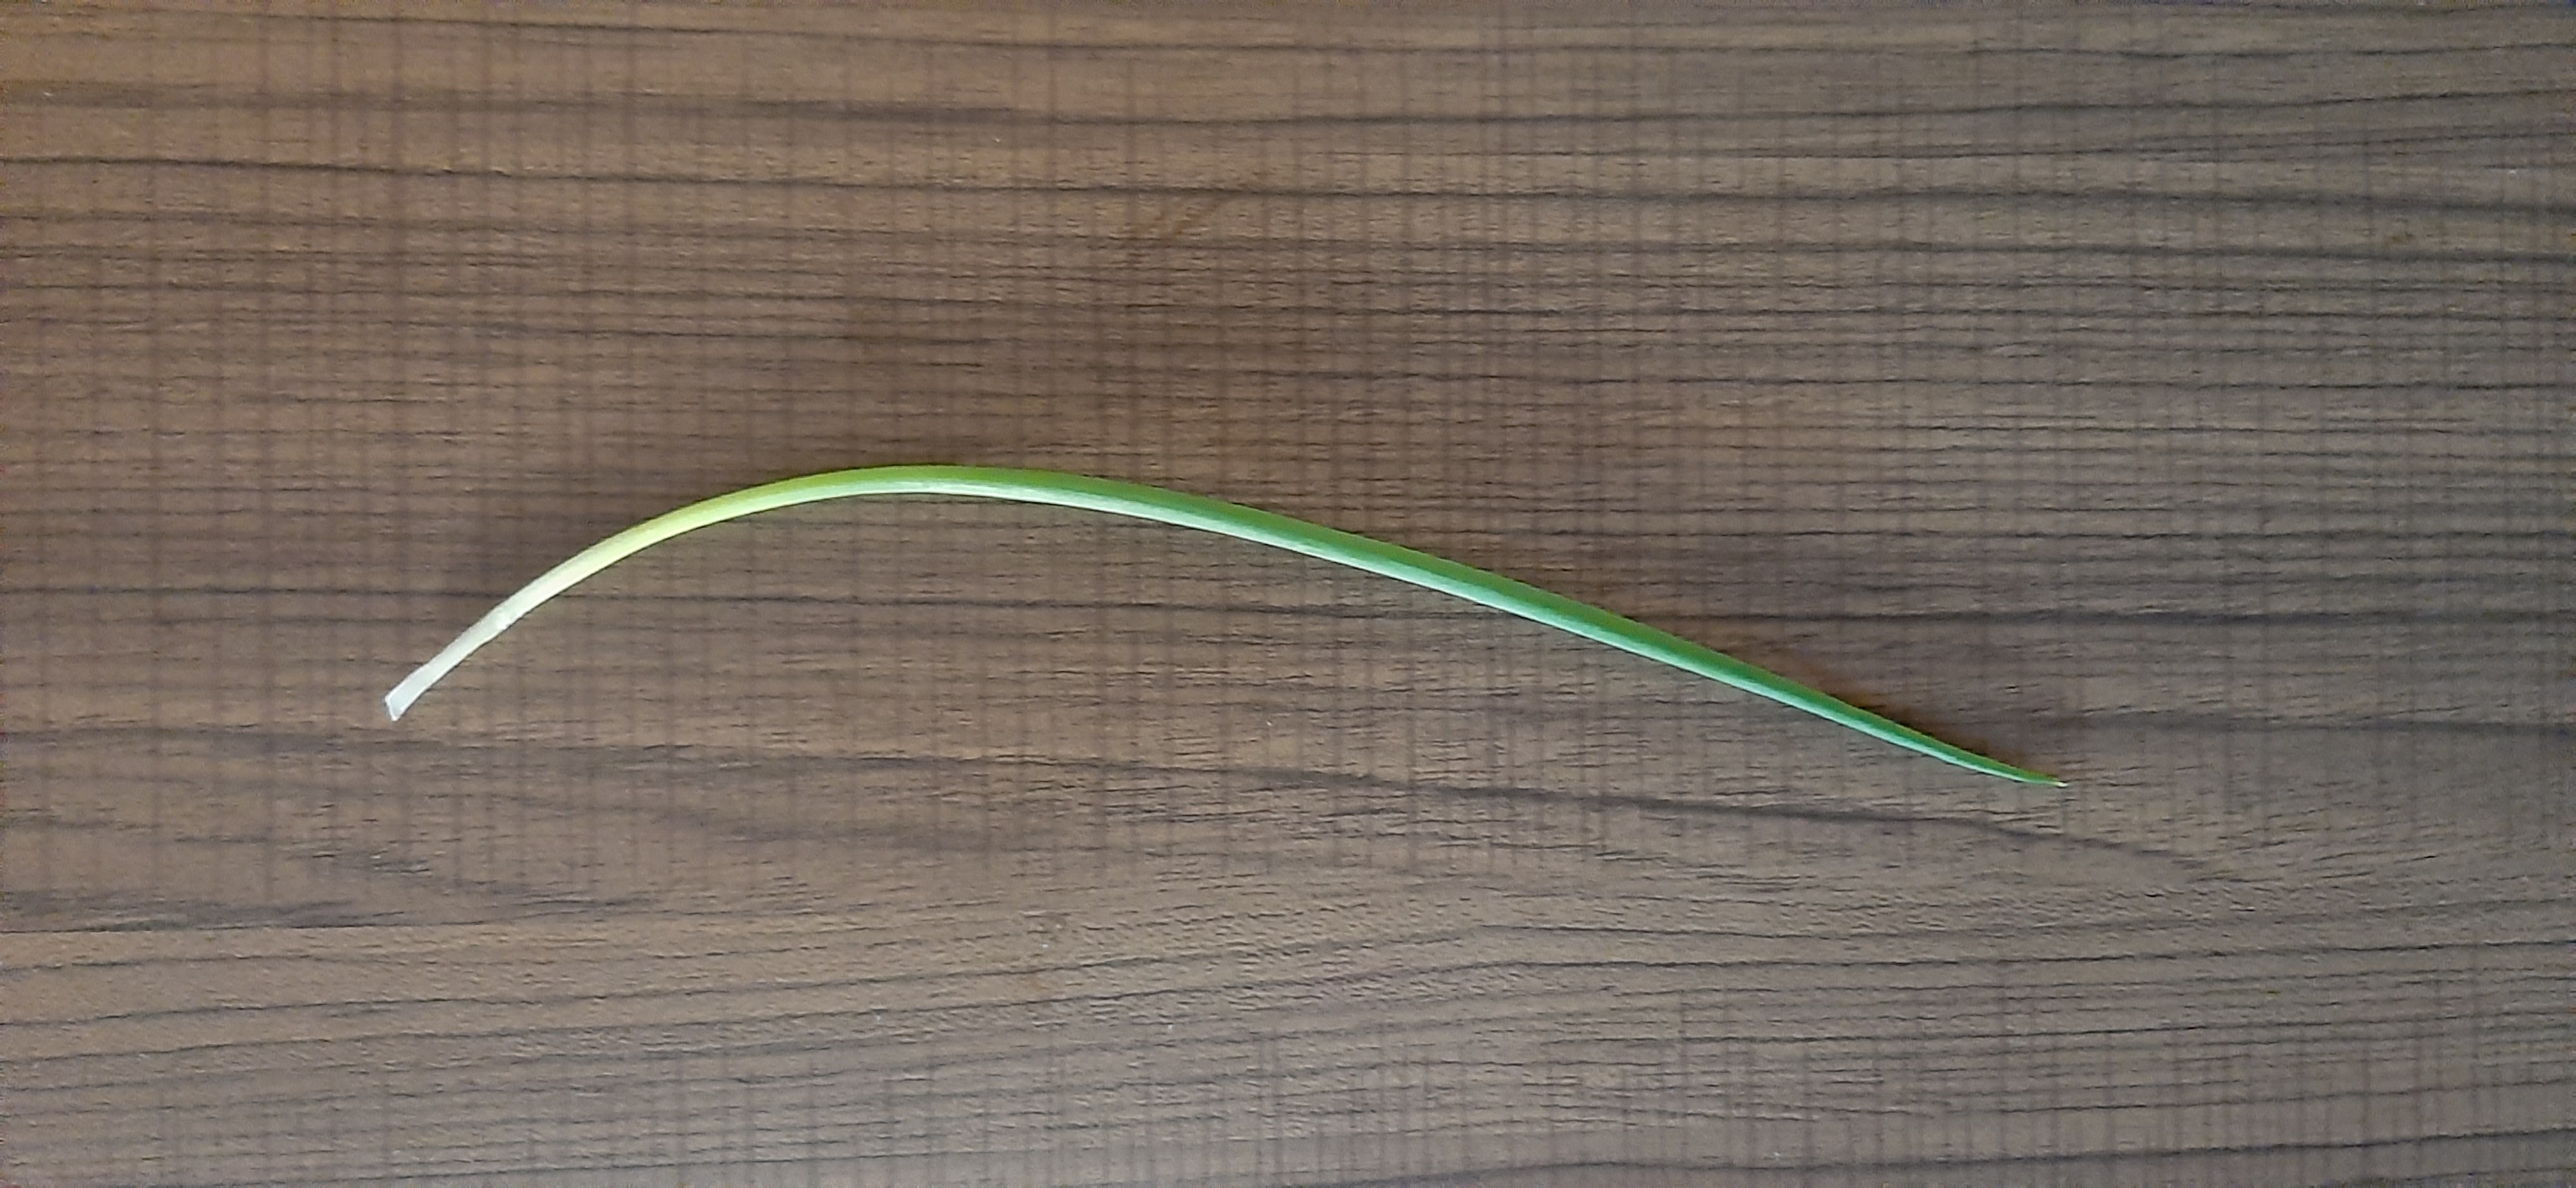
Plant: Onion